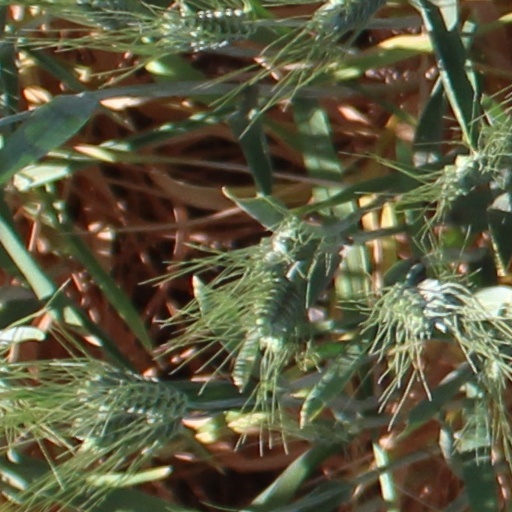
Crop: wheat